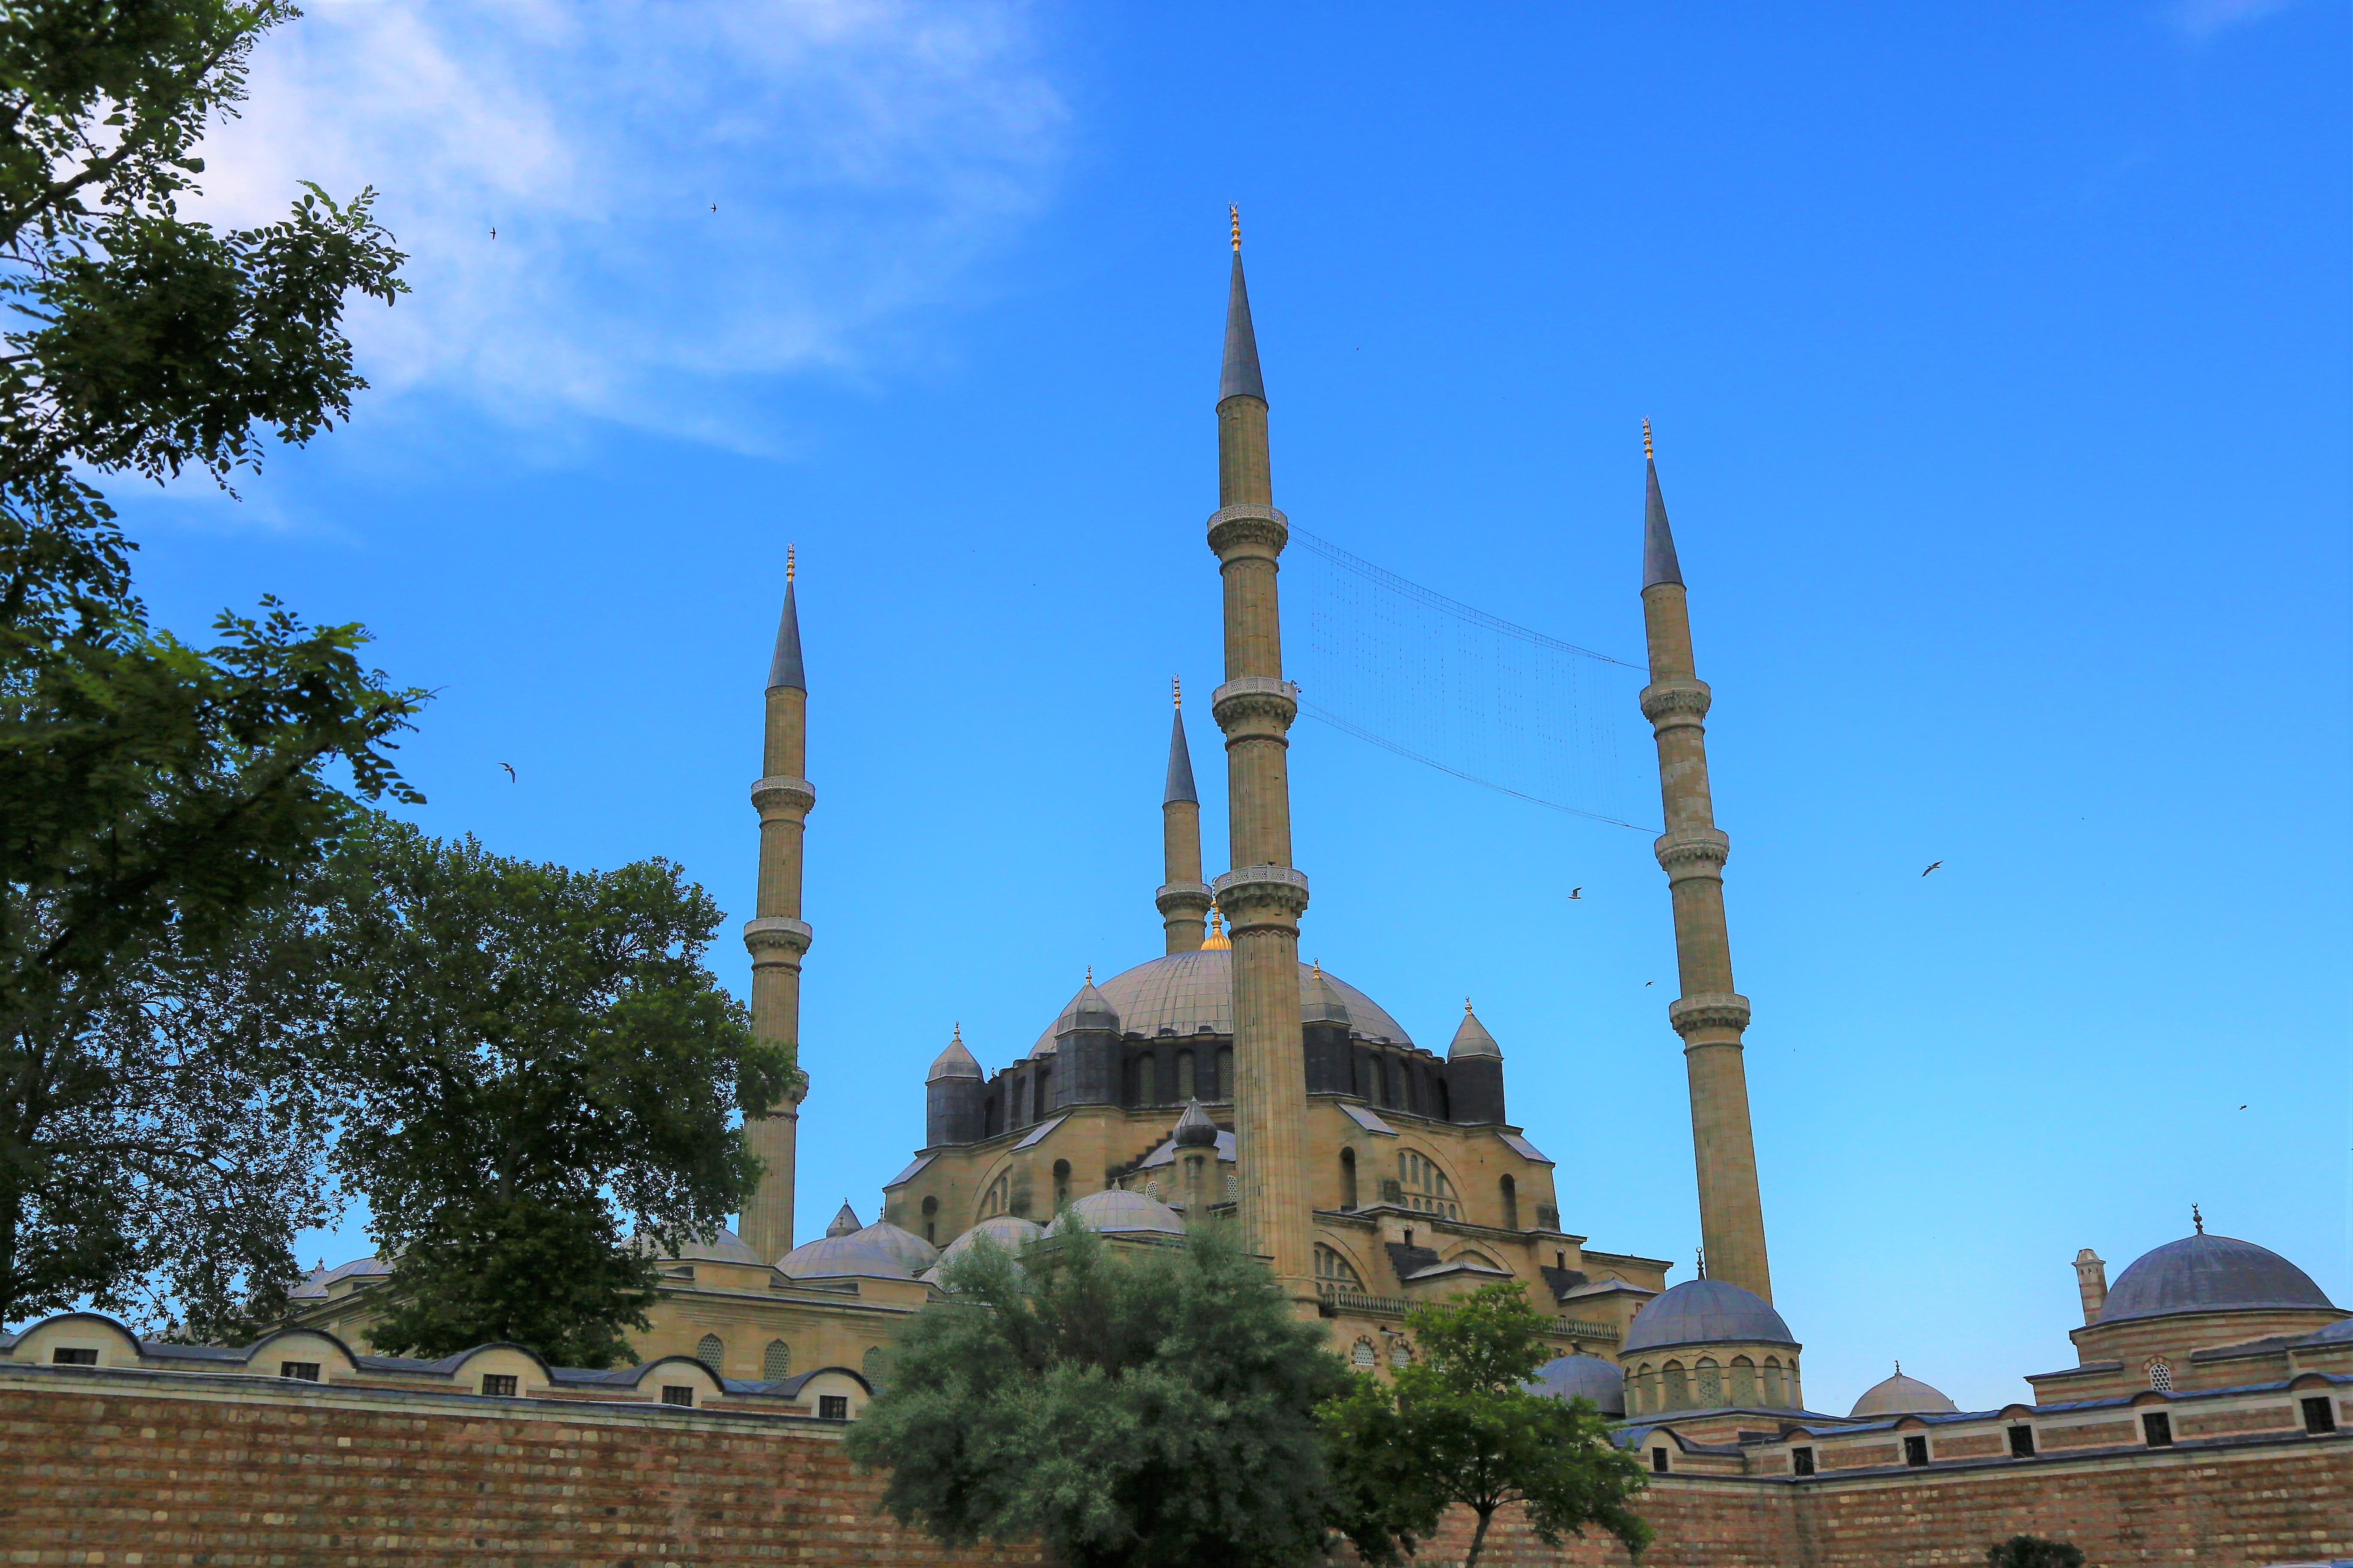
mosque, minaret, dome, religion, islam, art, architecture, beautiful, ornament, spire, landmark, place of worship, building, khanqah, steeple, sky, tower, tree, historic site, byzantine architecture, city, tourism